Similarity (network science)

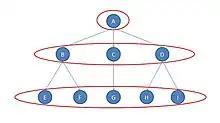
Regular equivalence

In the graph there are three regular equivalence classes. The first is actor A; the second is composed of the three actors B, C, and D; the third consists of the remaining five actors E, F, G, H, and I.